Daulatsagarsuri

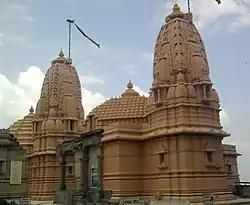
Aagam Mandir at Katraj

In terms of austerities, he never consumed dairy products until 70 years of age and until 80 years of age, he always walked barefoot and did not use any vehicles. He is said to have performed "Chaityavandan" of every idol at Palitana temples. Until 90 years of age, he gave sermons on the canonical scriptures.